Ty Tyson

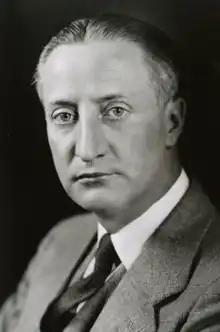
Tyson in 1930

Edwin Lloyd "Ty" Tyson (May 11, 1888 – December 12, 1968) was an American sports broadcaster and radio play-by-play announcer.